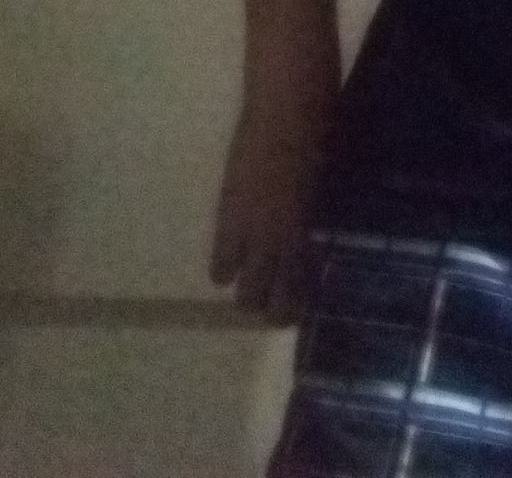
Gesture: no_gesture